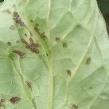
Crop: Tomato
Condition: alternaria-d